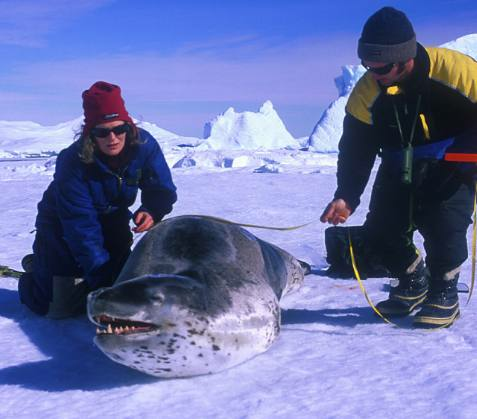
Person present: Yes